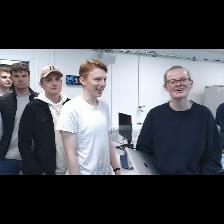
Label: Human